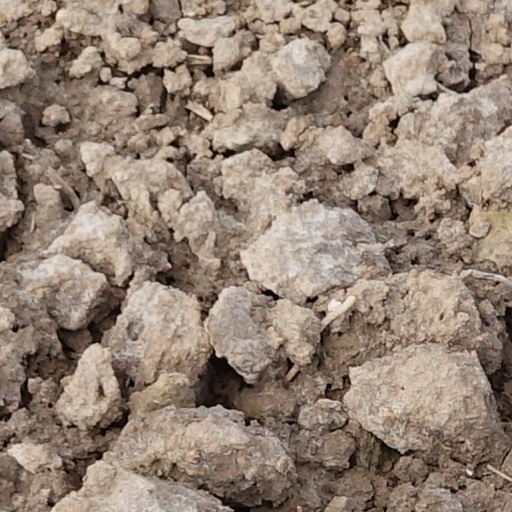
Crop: wheat